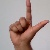
The image shows a hand gesture representing the letter 'L' in Indian Sign Language.